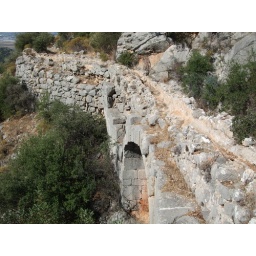
The first bridge described in the Lycian Way book for that day, getting the aqueduct to span a valley